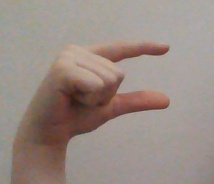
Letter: dal